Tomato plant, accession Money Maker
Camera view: tilt-top (135 deg); turntable rotation: 180 degrees
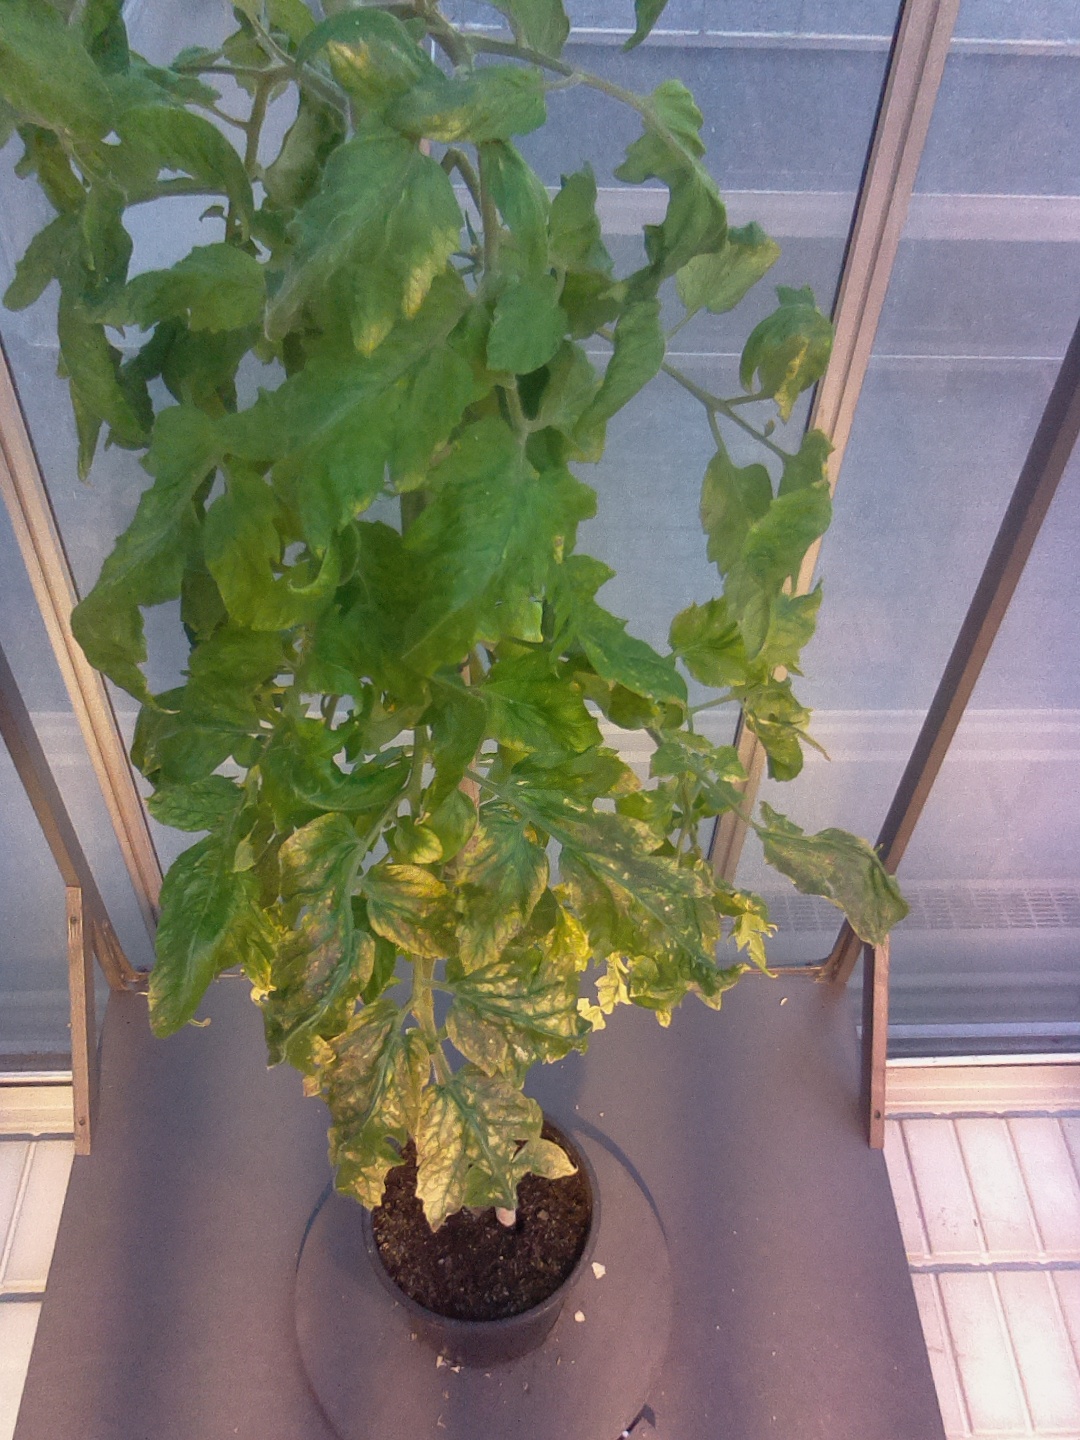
BBCH growth stage 79: 90% -100% of final fruit size